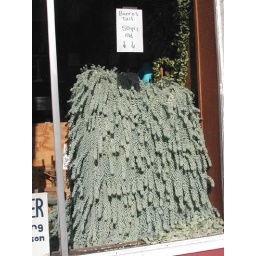
This impressive 50-year-old Burro's Tail plant was in the window of one old shop.